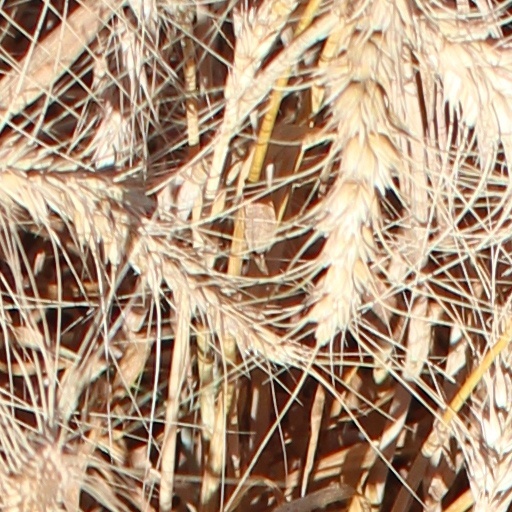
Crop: wheat